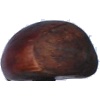
Label: chestnut